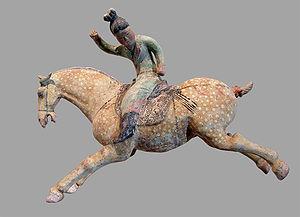
Jeunes femmes, joueuses de polo. Première moitié du 8ème siècle. Terre cuite, engobe et polychromie. Collection Jacques Polain, 1993. Musée Guimet. MA 6116 à 6121.
Les figurines funéraires de la dynastie Tang sont des figures en terre cuite de personnes et d'animaux fabriquées sous la dynastie Tang comme éléments de mobilier funéraire à placer dans les tombes. On croyait que les choses représentés deviendraient disponibles pour le service du défunt dans l'au-delà. Les figures sont faites de céramique moulée avec de la couleur généralement ajoutée, bien que souvent sur une partie seulement de la figure et pas obligatoirement selon des modes naturalistes. Là où la coloration se trouvait dans la peinture, elle n'a souvent pas survécu, mais dans de nombreux cas, il s'agissait de glaçure sancai, qui a généralement bien résisté.
L’art chinois, recouvre l'ensemble des arts de culture chinoise dans le monde chinois et la diaspora. La conception occidentale de l'art est utilisée en Chine à l'époque moderne, dans son sens le plus large, pour aborder toutes les formes d'art pratiquées en Chine tout au long de son histoire.
L'Art de la dynastie Tang concerne l'art chinois réalisé sous la dynastie Tang. La période a vu de grandes réalisations sous de nombreuses formes: peinture, sculpture, calligraphie, musique, danse et littérature. La dynastie Tang, avec sa capitale à Chang'an, la ville la plus peuplée du monde à l'époque, est considérée par les historiens comme un point culminant de la civilisation chinoise - à égalité voire au-dessus des Han. La période Tang était considérée comme l'âge d'or de la littérature et de l'art.
La céramique chinoise, principalement connue pour la porcelaine que les Chinois ont inventée, est riche d'une longue tradition d'innovations techniques et stylistiques.